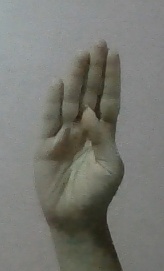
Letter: kaaf